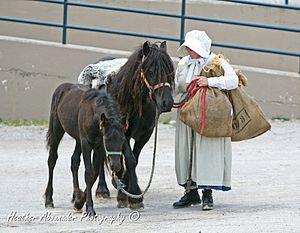
Le Fell est une race de poney anglaise, d'environ 1,38 m au garrot. Il tient son nom de sa région originelle, les fells du Nord de l'Angleterre. Il y est historiquement utilisé comme poney de charge et vit en semi-liberté.